Paulist Productions

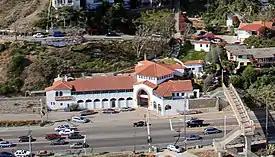
Paulist Productions Pacific Palisades

Paulist Pictures was later formed for the purpose of film production, creating the features "Romero" (1989) and "" (1996).